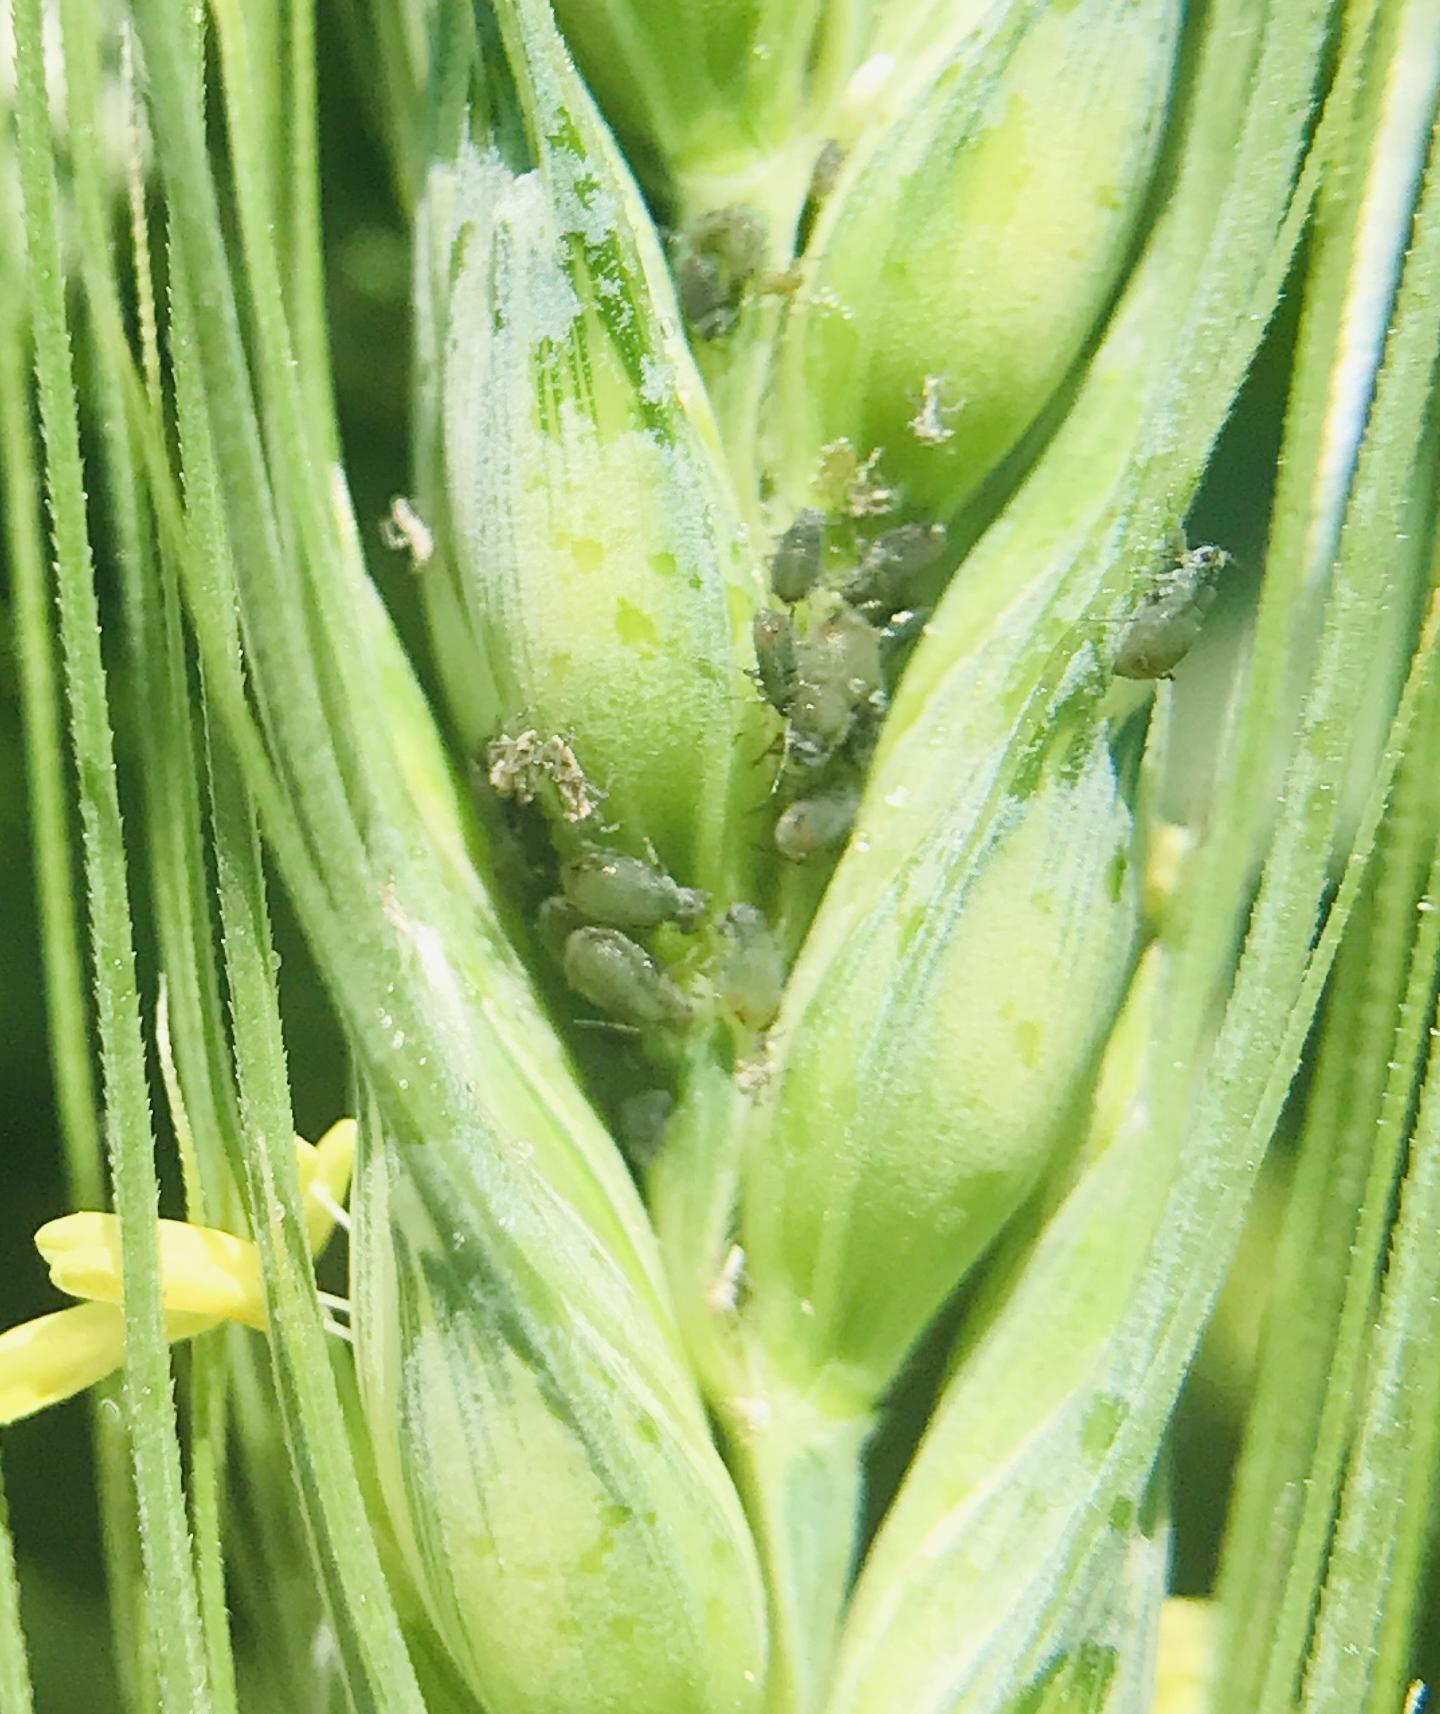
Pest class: bird_cherry_oat_aphid